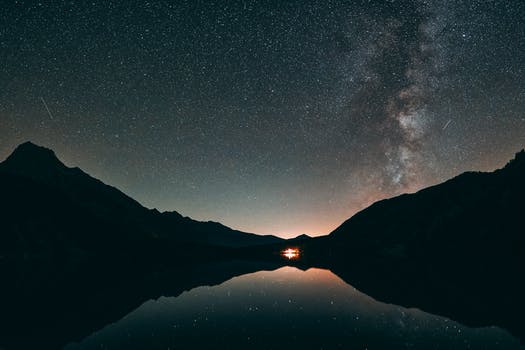
Label: No Watermark